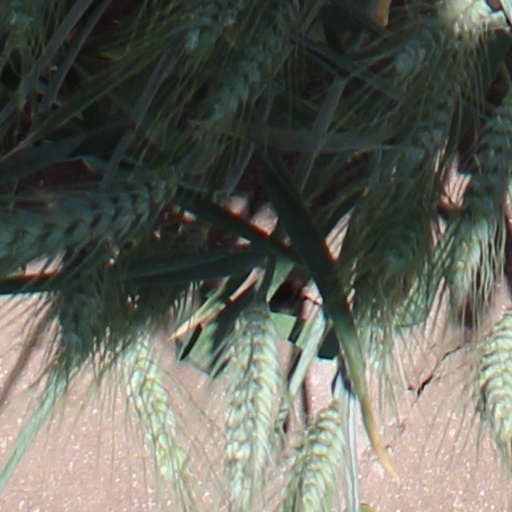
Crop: wheat